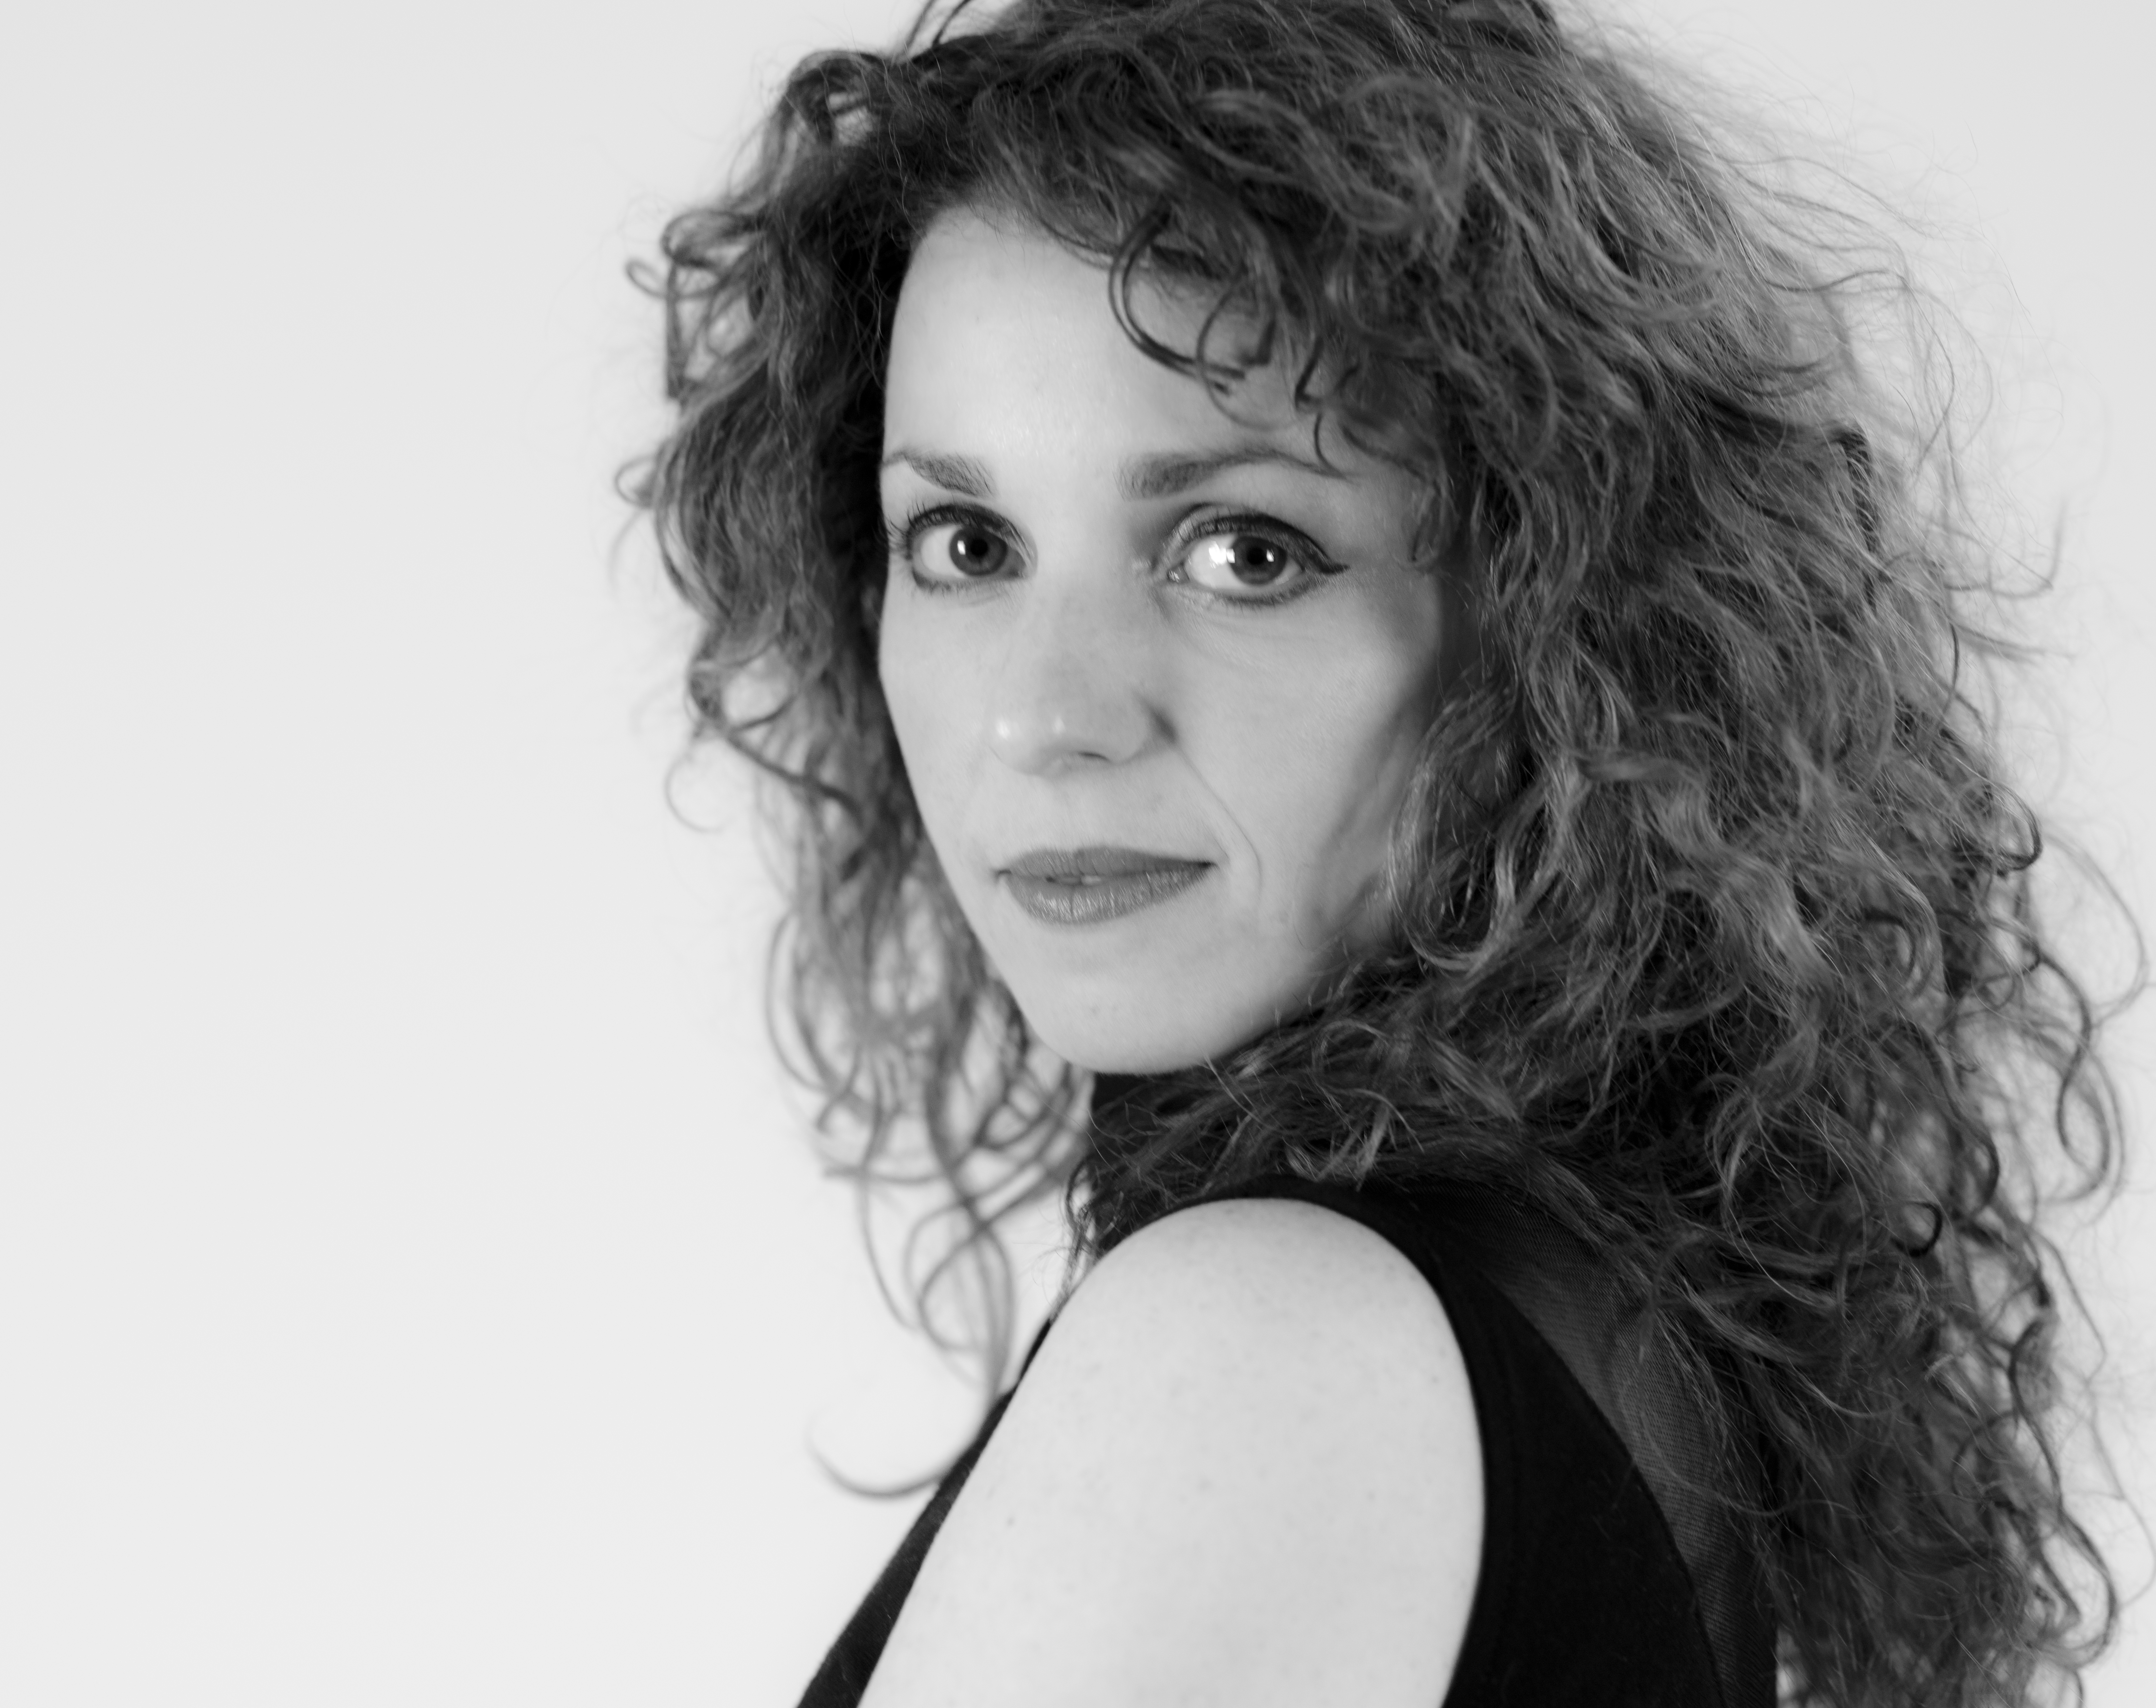
person, black and white, girl, woman, hair, white, photography, singer, portrait, model, black, monochrome, lady, hairstyle, long hair, face, eye, photograph, beauty, pentax645z, naturallycurlyhair, photo shoot, brown hair, monochrome photography, portrait photography, art model, supermodel